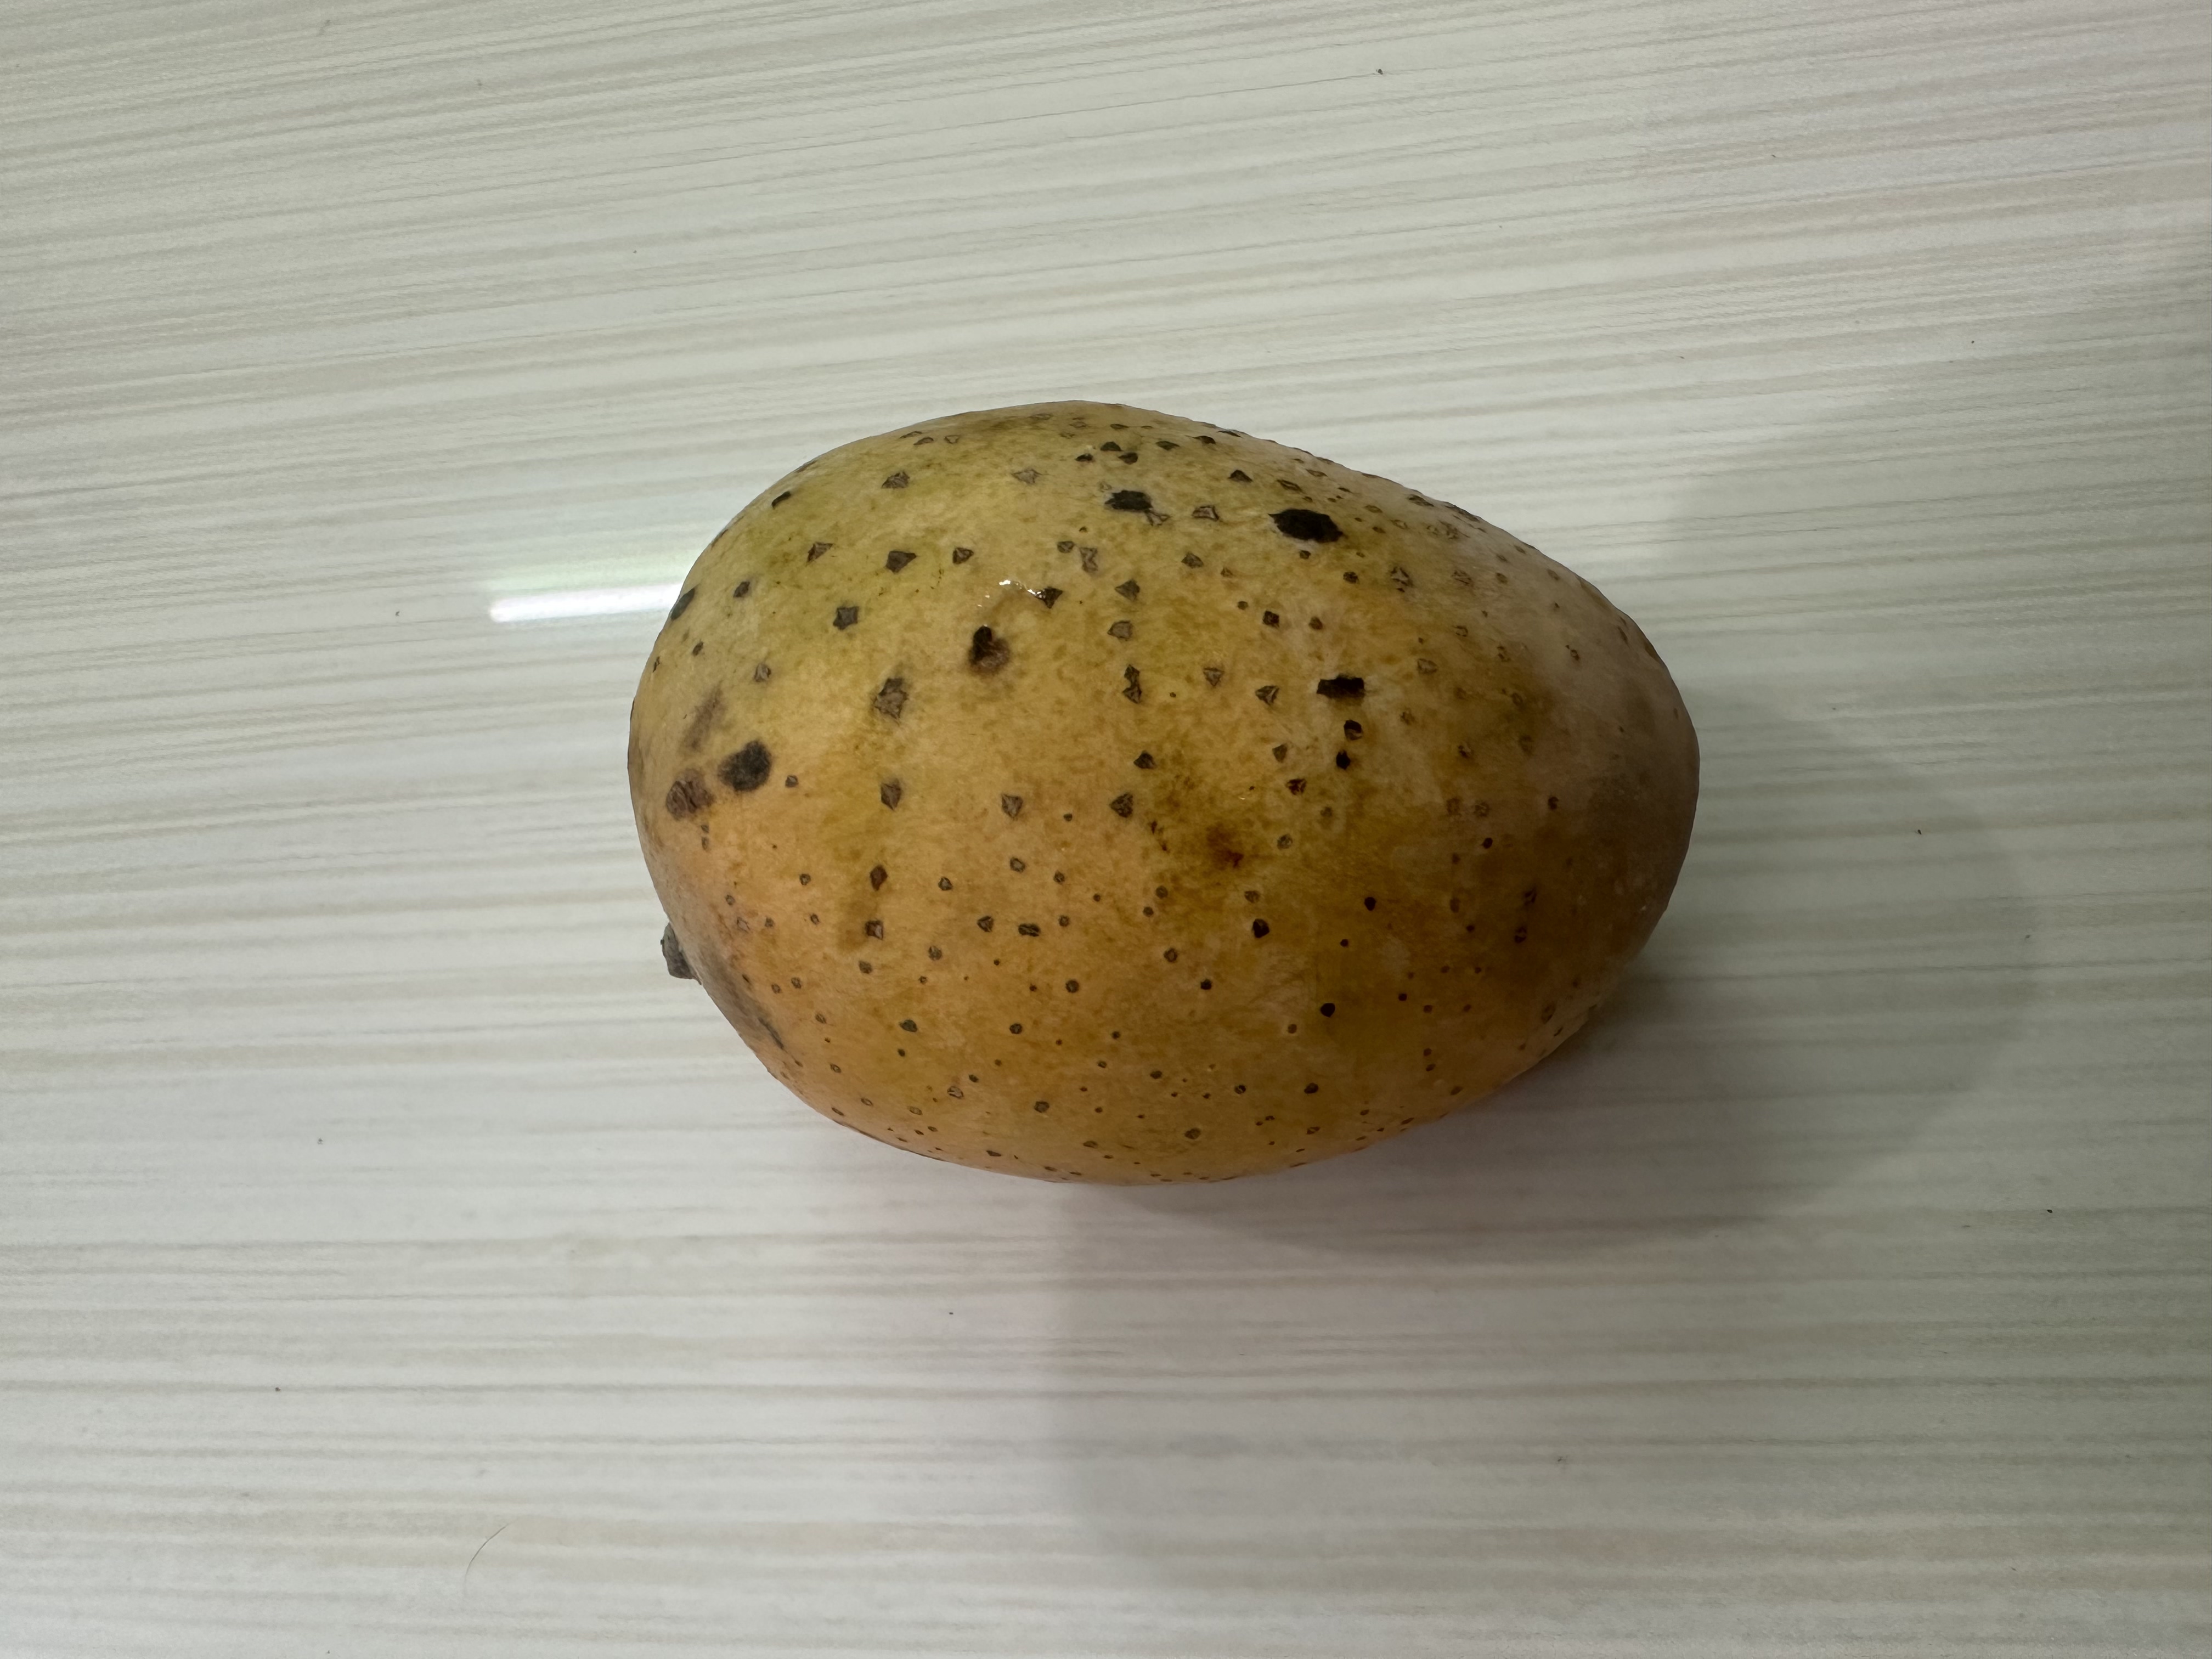
Mango variety: Langra